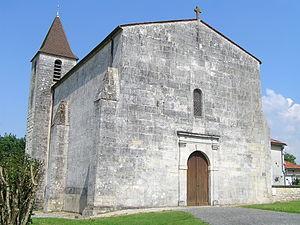
église de Merpins
Merpins est une commune du Sud-Ouest de la France située dans le département de la Charente.